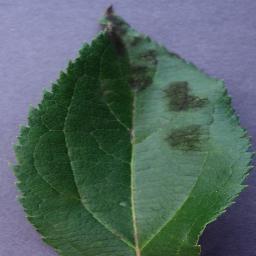
Label: Apple___Apple_scab